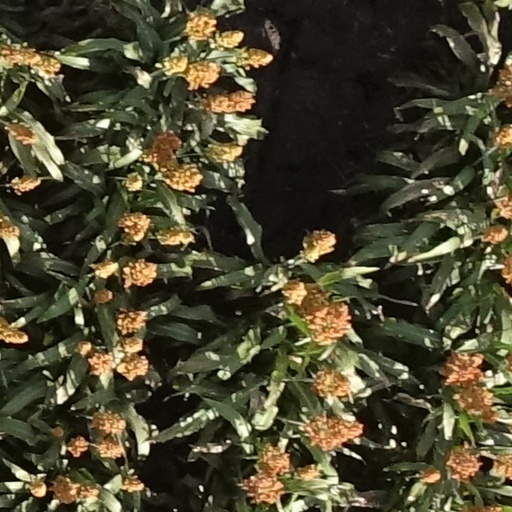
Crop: sorghum